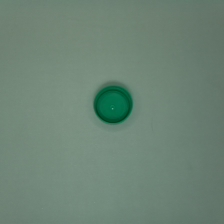
Color: green
Cap type: standard cap